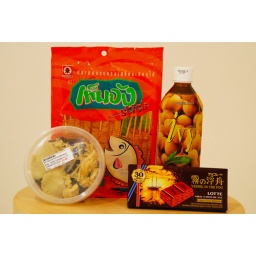
Sweet black sticky rice and eggSpicy dried fish sticksIvy longan drink (no good)Lotte 'Vessel in the Fog' chocolate bar